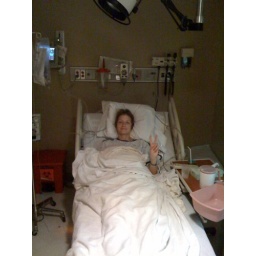
My girl in the big bed